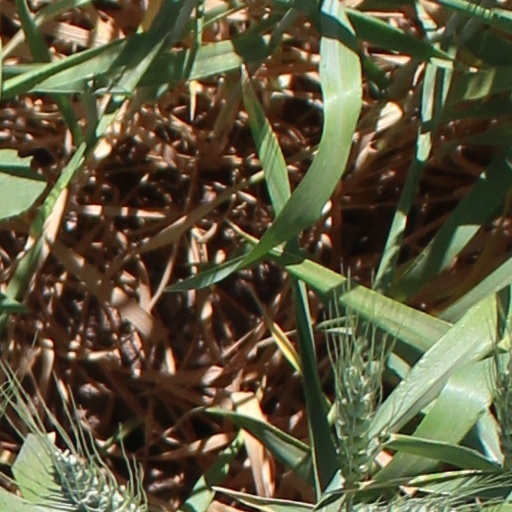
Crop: wheat